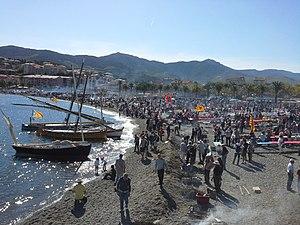
Fête des Vendanges de Banyuls sur Mer, Roussillon, France
Banyuls-sur-Mer est une commune française, située dans le département des Pyrénées-Orientales en région Occitanie et dans l'arrondissement de Céret. Deuxième station balnéaire la plus méridionale de France métropolitaine, Banyuls-sur-Mer est fréquentée en toutes saisons. Elle groupe autour de sa baie la vieille ville, le port, une plage et une jetée prenant appui sur un îlot rocheux : l'île Grosse où se trouve le monument aux morts de 1914-1918, œuvre du sculpteur Aristide Maillol. Ses habitants sont appelés les Banyulencs et les Banyulencques. La ville donne son nom à la région viticole du banyuls.
Le côte-vermeille, anciennement vin de pays de la côte Vermeille, est un vin français d'indication géographique protégée de zone qui a vocation à labelliser, après dégustation, les vins ne pouvant postuler une appellation d'origine. L'IGP concerne des vins rouges, rosés et blancs, produits sur le territoire des quatre communes de la Côte Vermeille, dans le département des Pyrénées-Orientales, à la frontière espagnole : Collioure, Port-Vendres, Banyuls-sur-Mer et Cerbère.